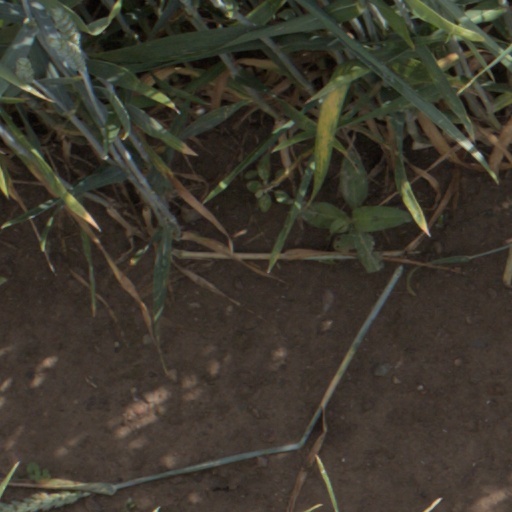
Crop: wheat